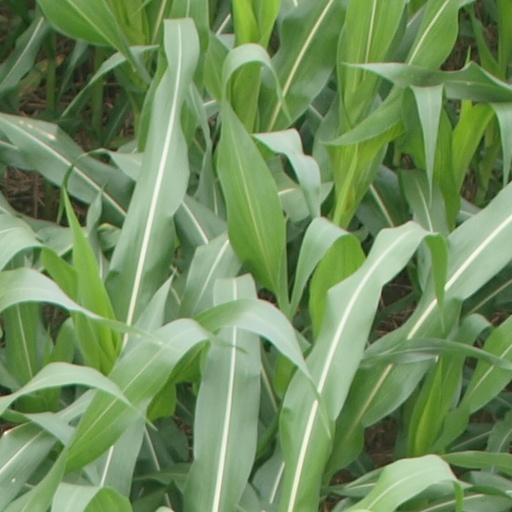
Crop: maize; corn